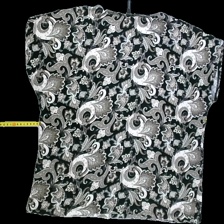
View: back
Type: T-shirt
Category: Ladies
Brand: Soya/SoyaConcept
Colors: Multicolor, Black, Brown, Pink, White
Material: 50%cotton 50%modal
Pattern: Floral print
Cut: Regular, C-collar
Size: XL
Season: All
Trend: No trend
Stains: No
Price range: <50
Recommended usage: Export